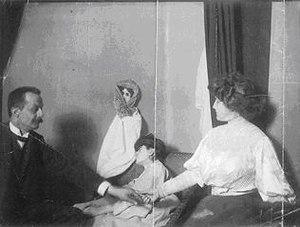
Un ectoplasme est une substance, de nature indéterminée, prenant une forme plus ou moins précise, extériorisée par un médium en état de transe. Bien que relatée par de nombreux témoins présumés, l'existence des ectoplasmes n'a jamais été scientifiquement démontrée.